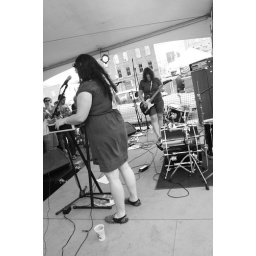
fat girls by the snack table